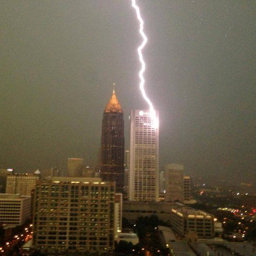
lighting strikes site listing category